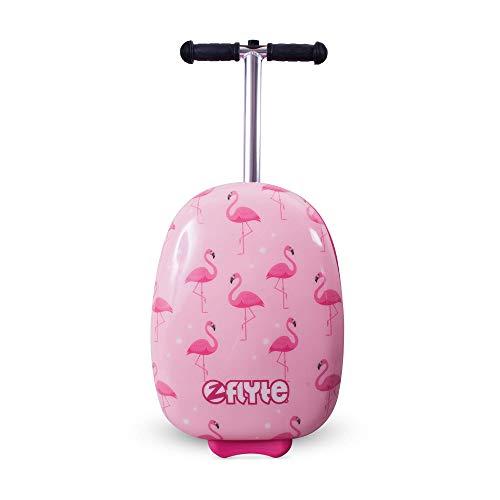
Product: Zincflyte Kids Luggage Scooter 18"- Fifi The Flamingo
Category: Toys & Games | Tricycles, Scooters & Wagons | Ride-On Toys & Accessories
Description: Secure, integrated deck – scooter folds away and locks in place.
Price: $89.99
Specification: ProductDimensions:11x14x19inches|ItemWeight:7.75pounds|ShippingWeight:7.75pounds(Viewshippingratesandpolicies)|ASIN:B07ZV5HW72|Itemmodelnumber:ZC05824|Manufacturerrecommendedage:4-8years